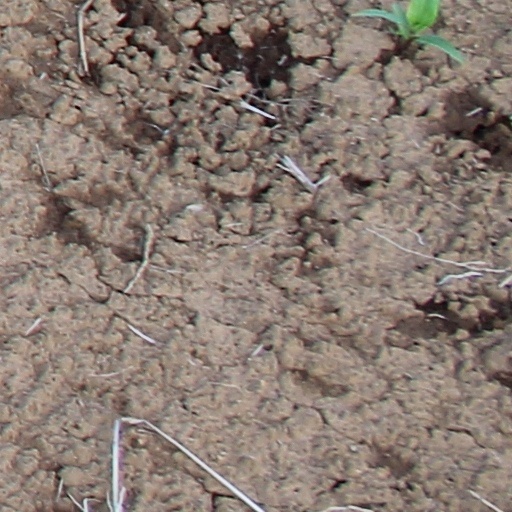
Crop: wheat